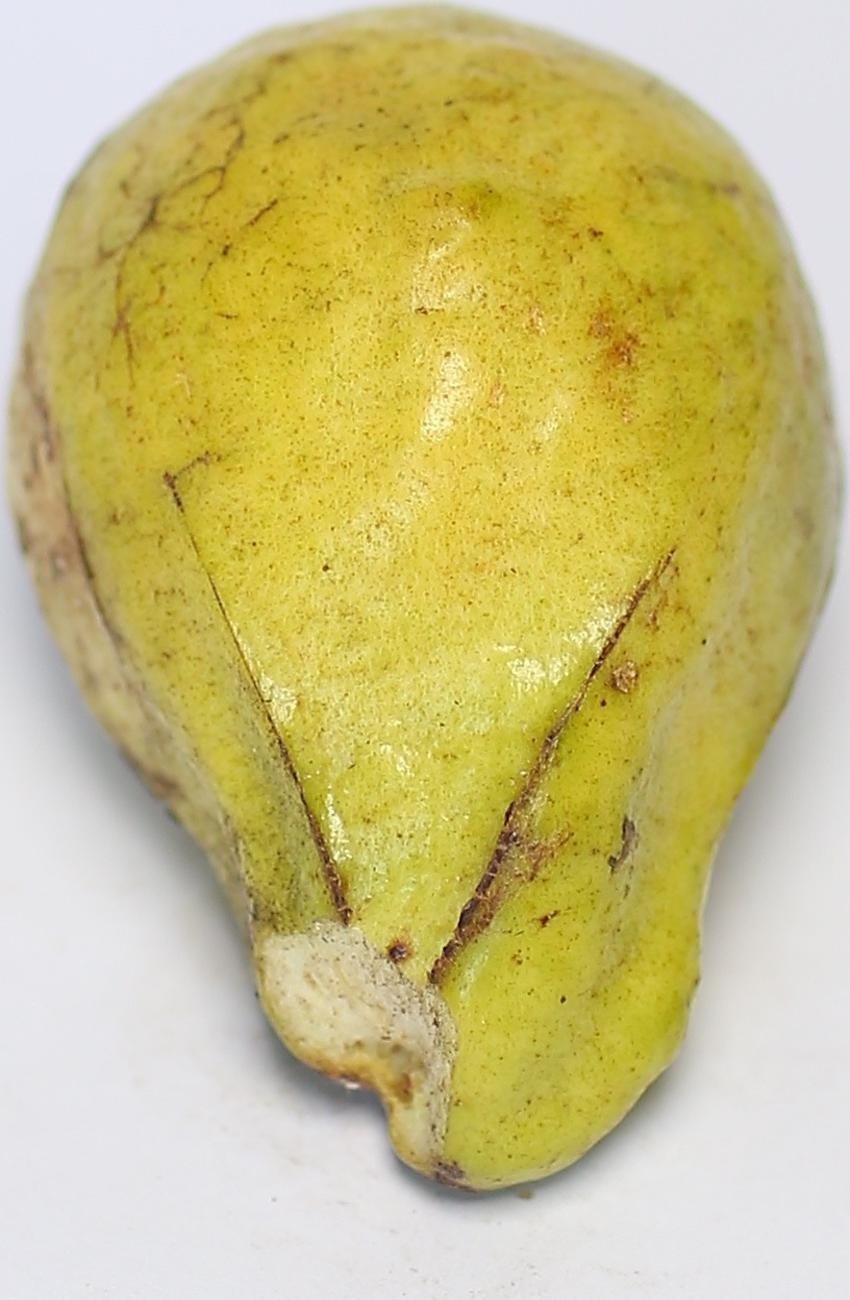
Maturity: ripe
Variety: local-sindhi